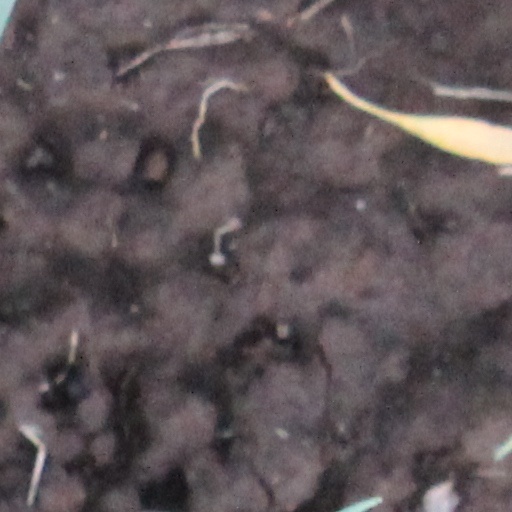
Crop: wheat